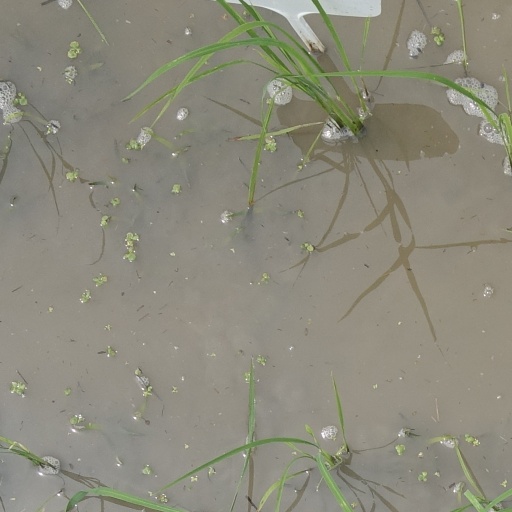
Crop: rice